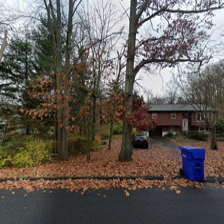
Label: streetView